Trostburg Castle

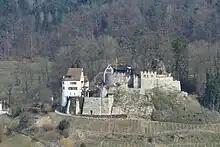
Trostburg Castle

The castle was probably built in the 12th century, though nothing is known of its early history. At some point in the 12th or early 13th century a junior line moved a short distance away and built Liebegg Castle near Gränichen. On 28 May 1241 Burkhart I of Trostberg and his relative Ludwig of Liebegg appear in a document as witnesses and unfree knights in service to the Counts of Kyburg. In 1253 Burkhart signed his name as "Burchardus Barhandus de Trostberc". Eventually they passed from Kyburg service to Habsburg service. In 1317 a knight named Rudolf von Trostberg was the Habsburg vogt at Kyburg Castle.